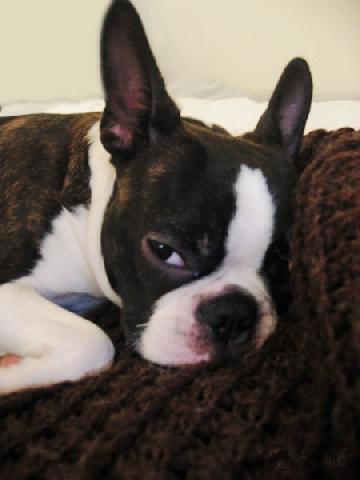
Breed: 230-n000084-Boston_bull